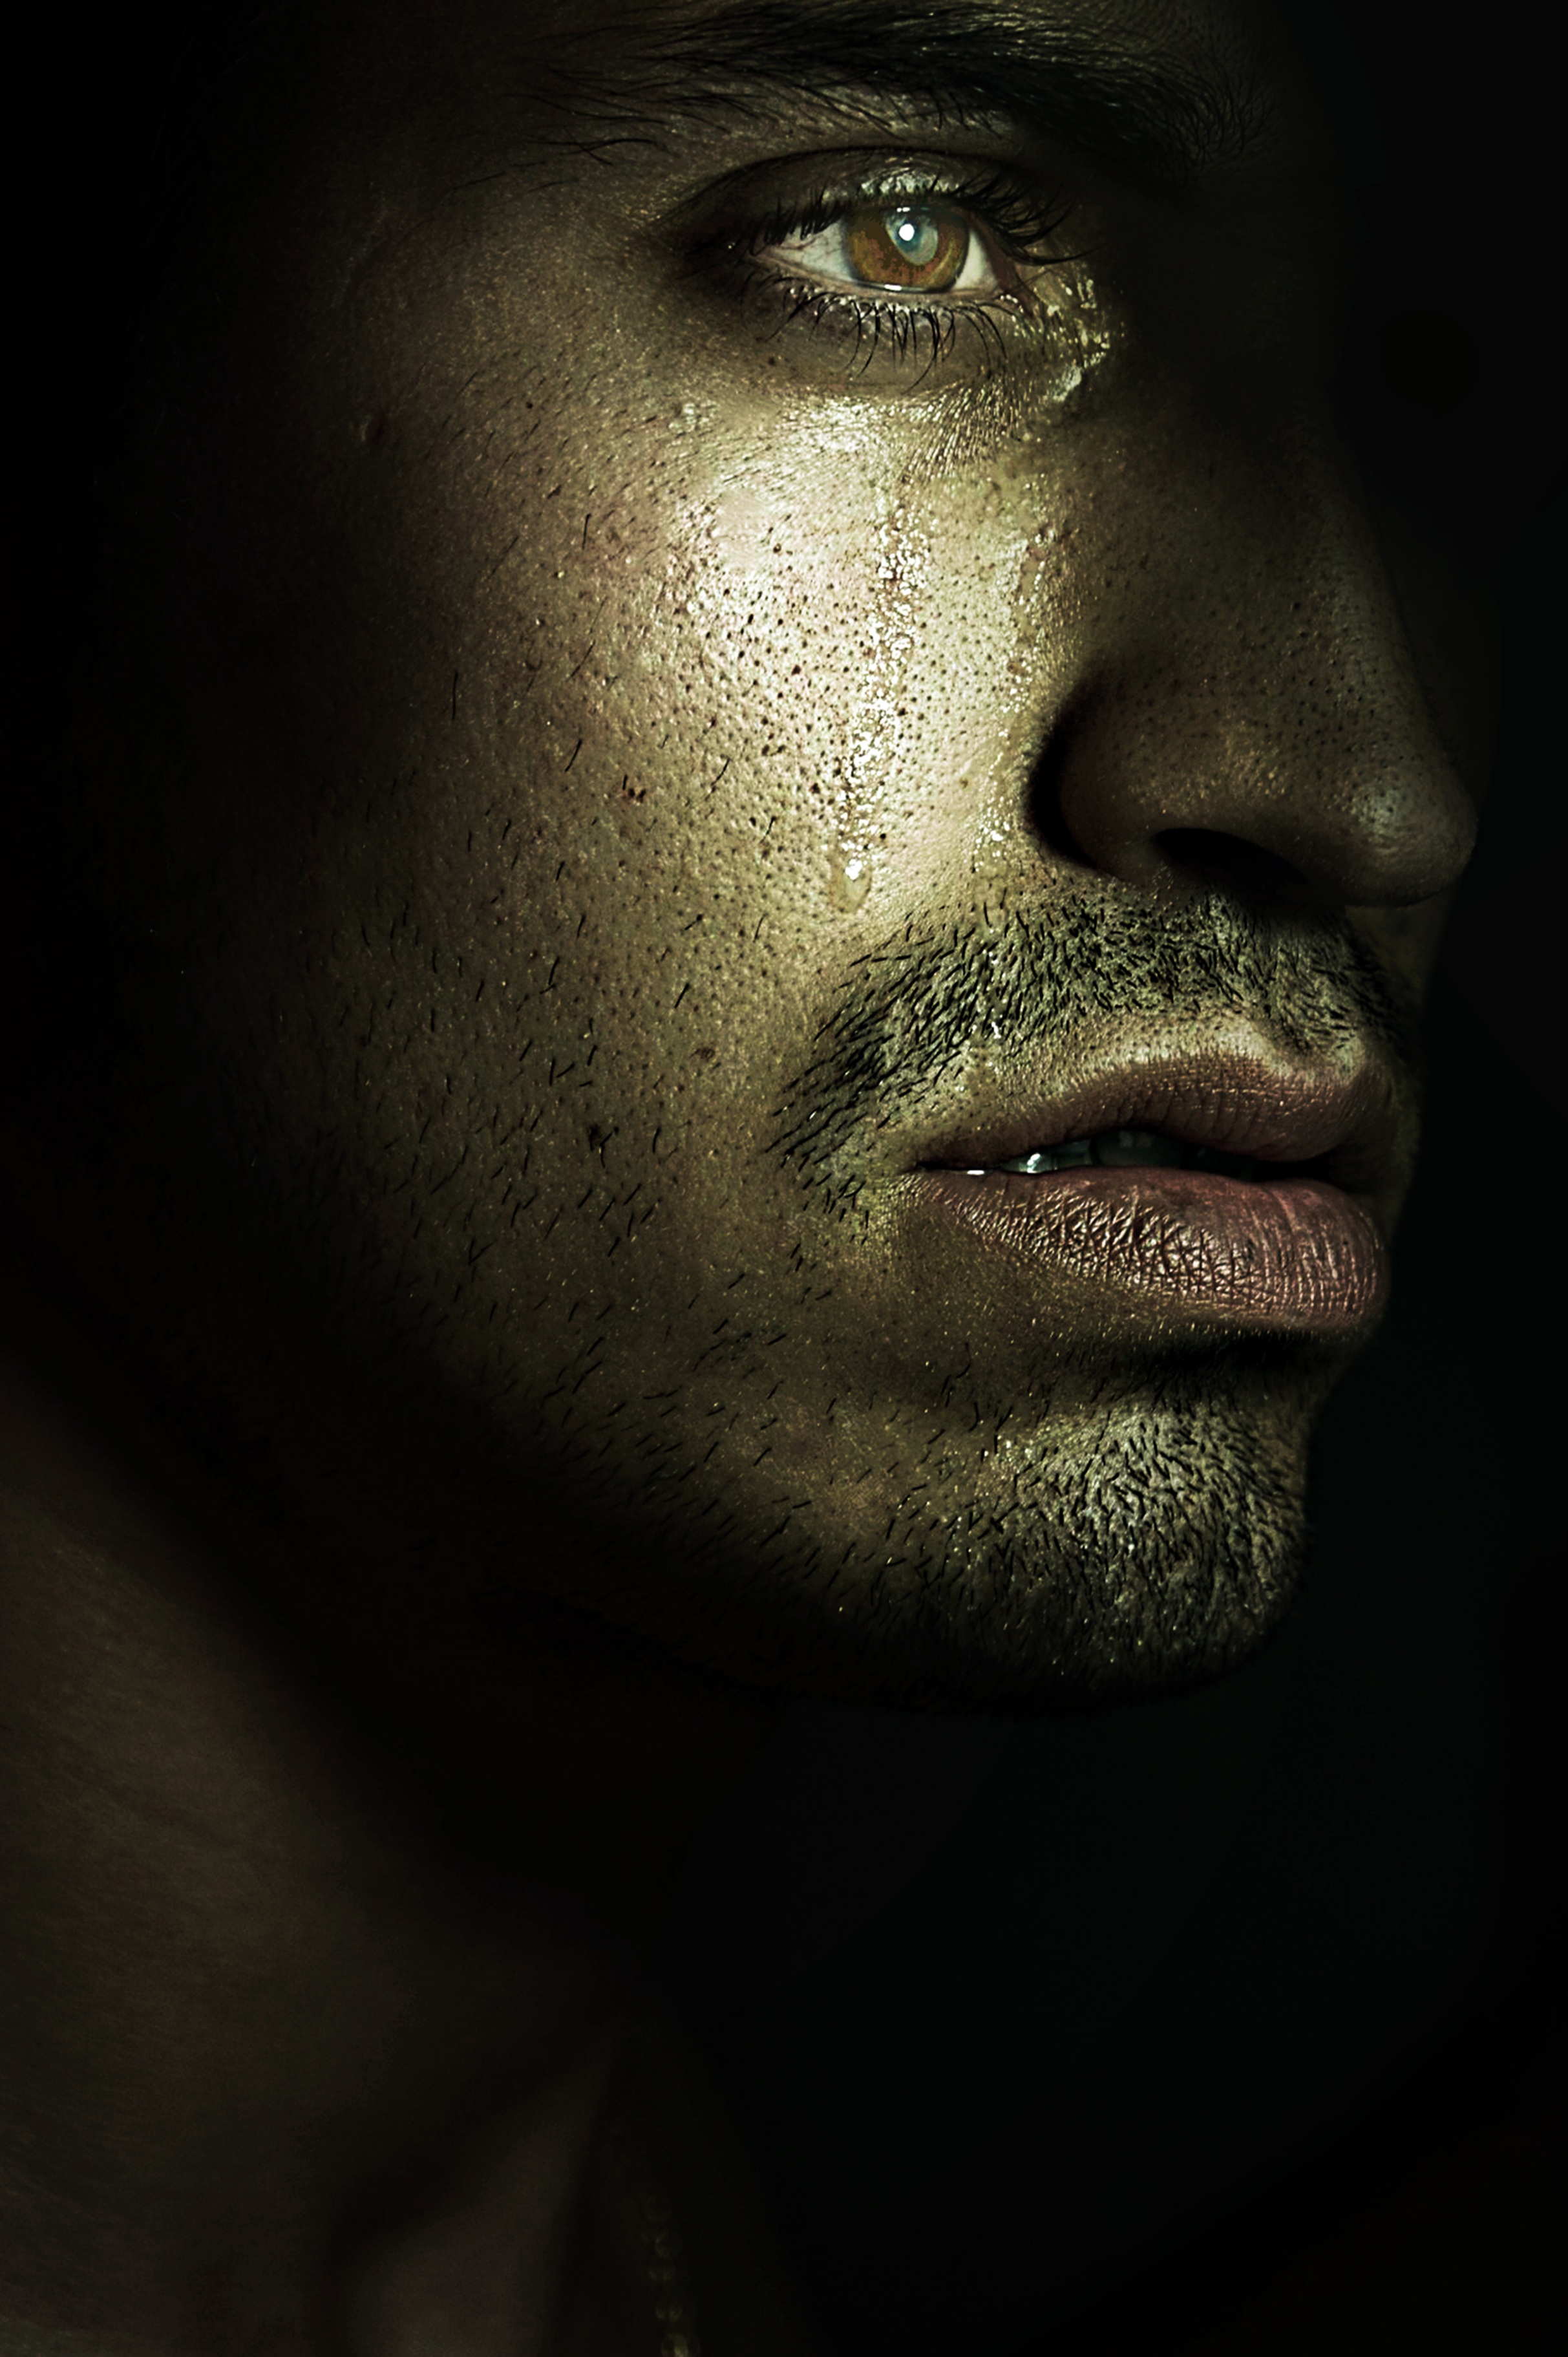
man, person, photography, sadness, portrait, color, darkness, tear, close up, sad, face, eye, head, look, tears, organ, crying, facial hair